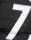
Number: 7